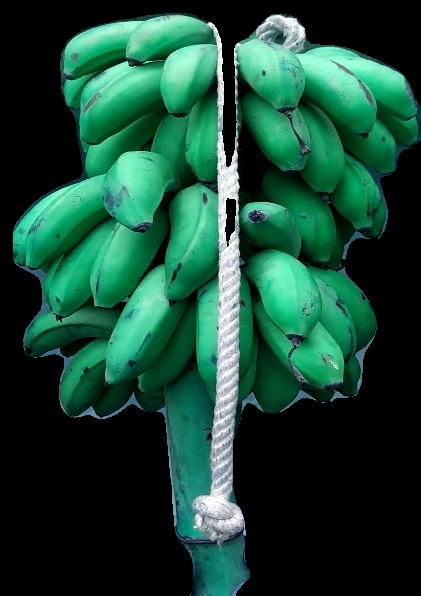
Variety: rasbale
Grade: grade2